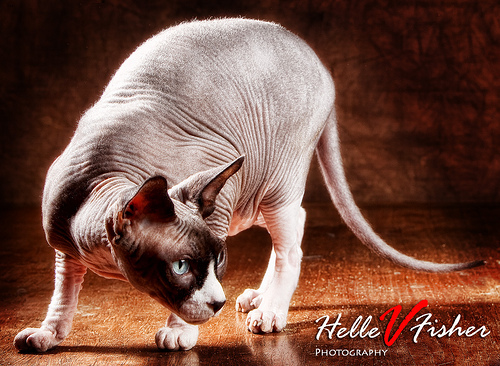
Animal: cat
Breed: Sphynx